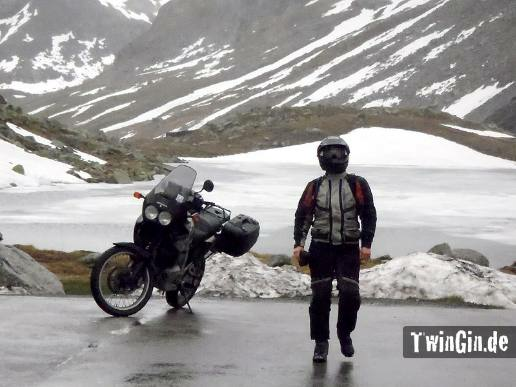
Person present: Yes